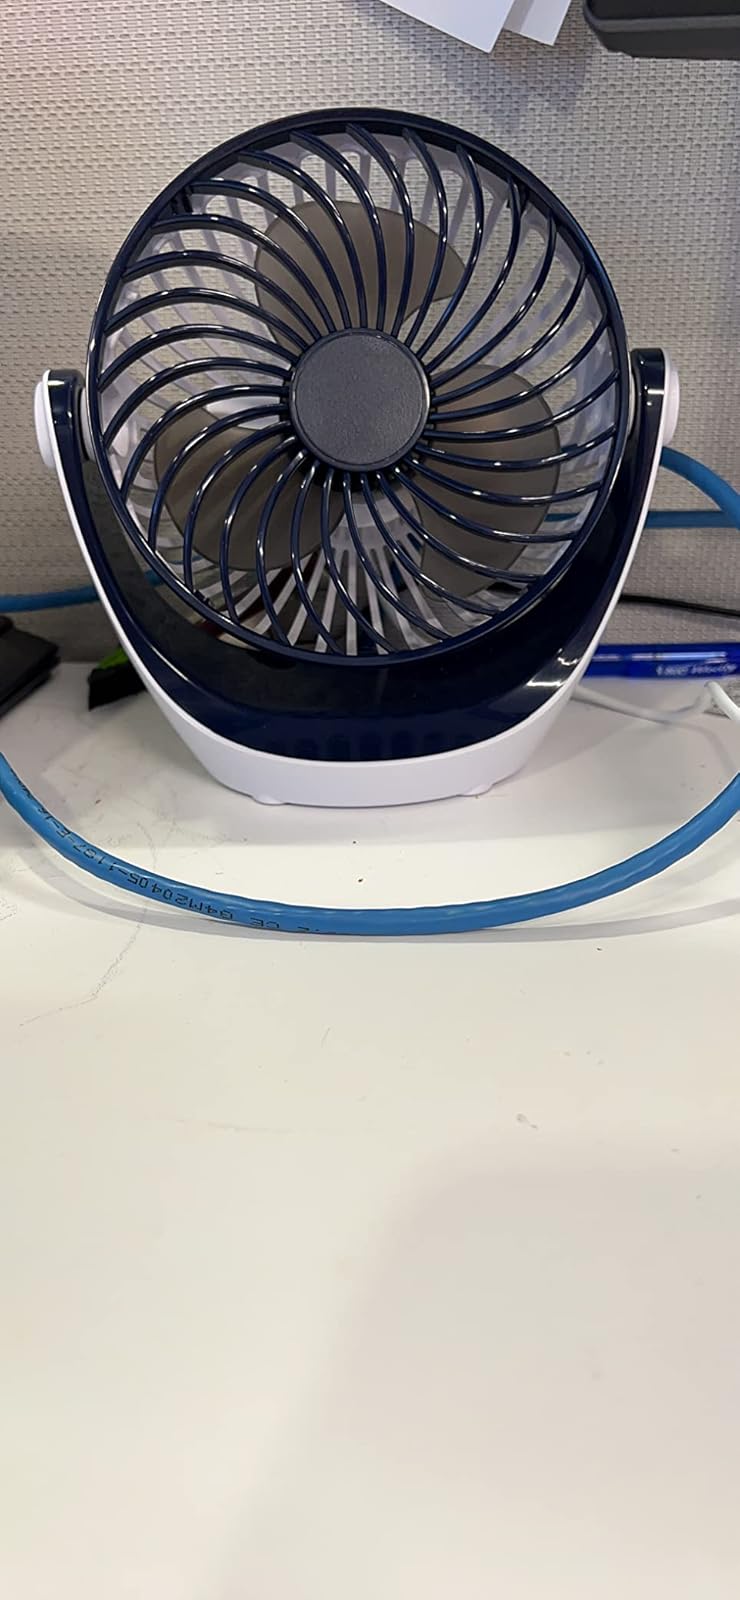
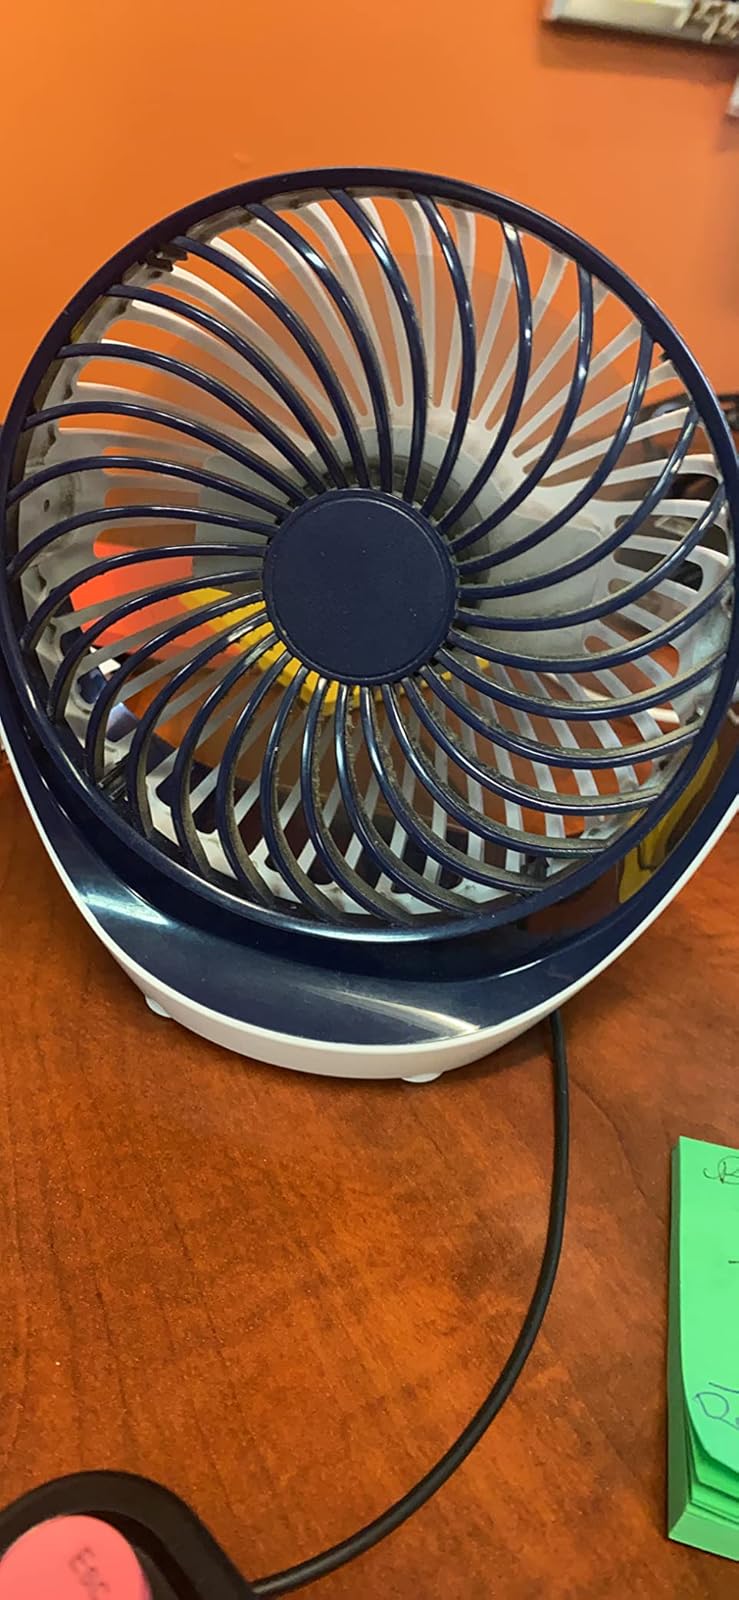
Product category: fan
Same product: yes